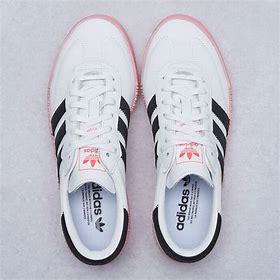
Brand: Adidas
Model: Sambarose